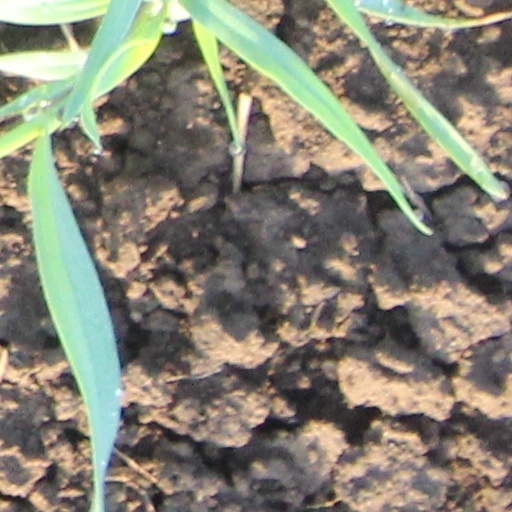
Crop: wheat